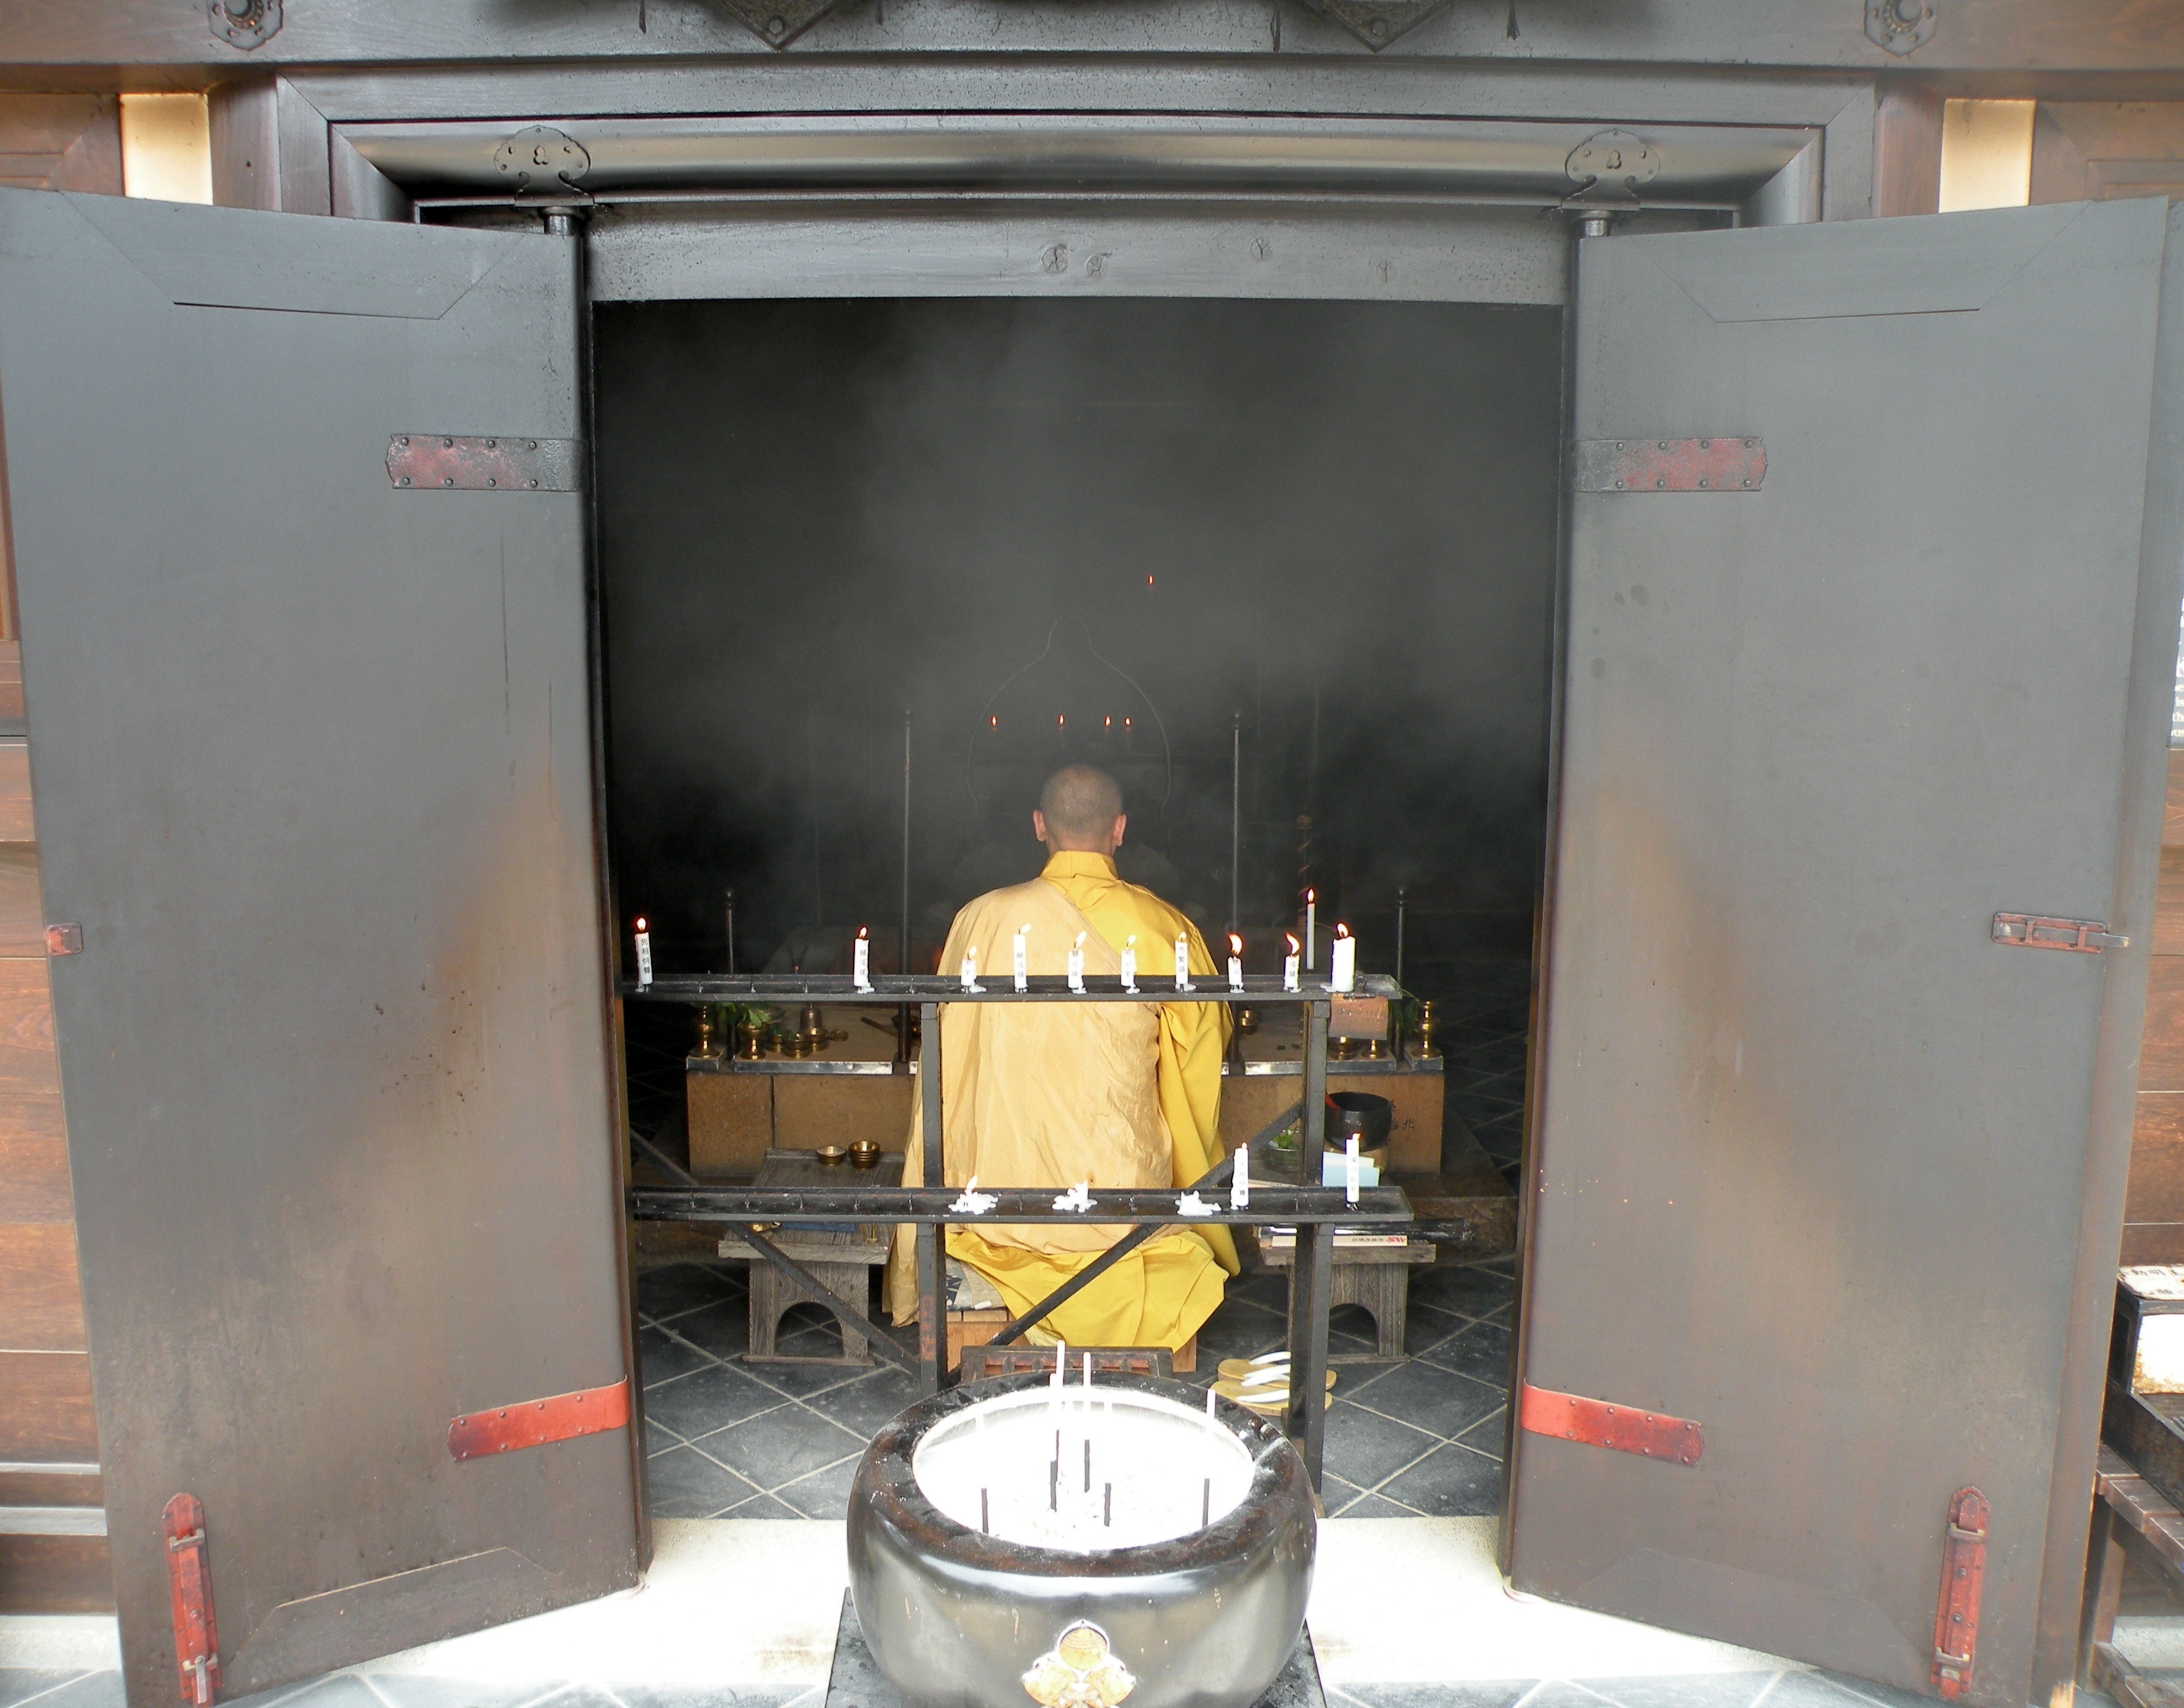
buddhist, buddhism, religion, praying, ceremony, meditation, prayer, priest, boiler, buddhist temple, man made object